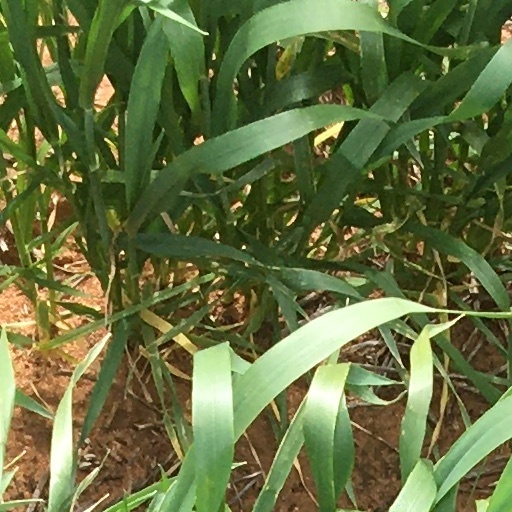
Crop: wheat